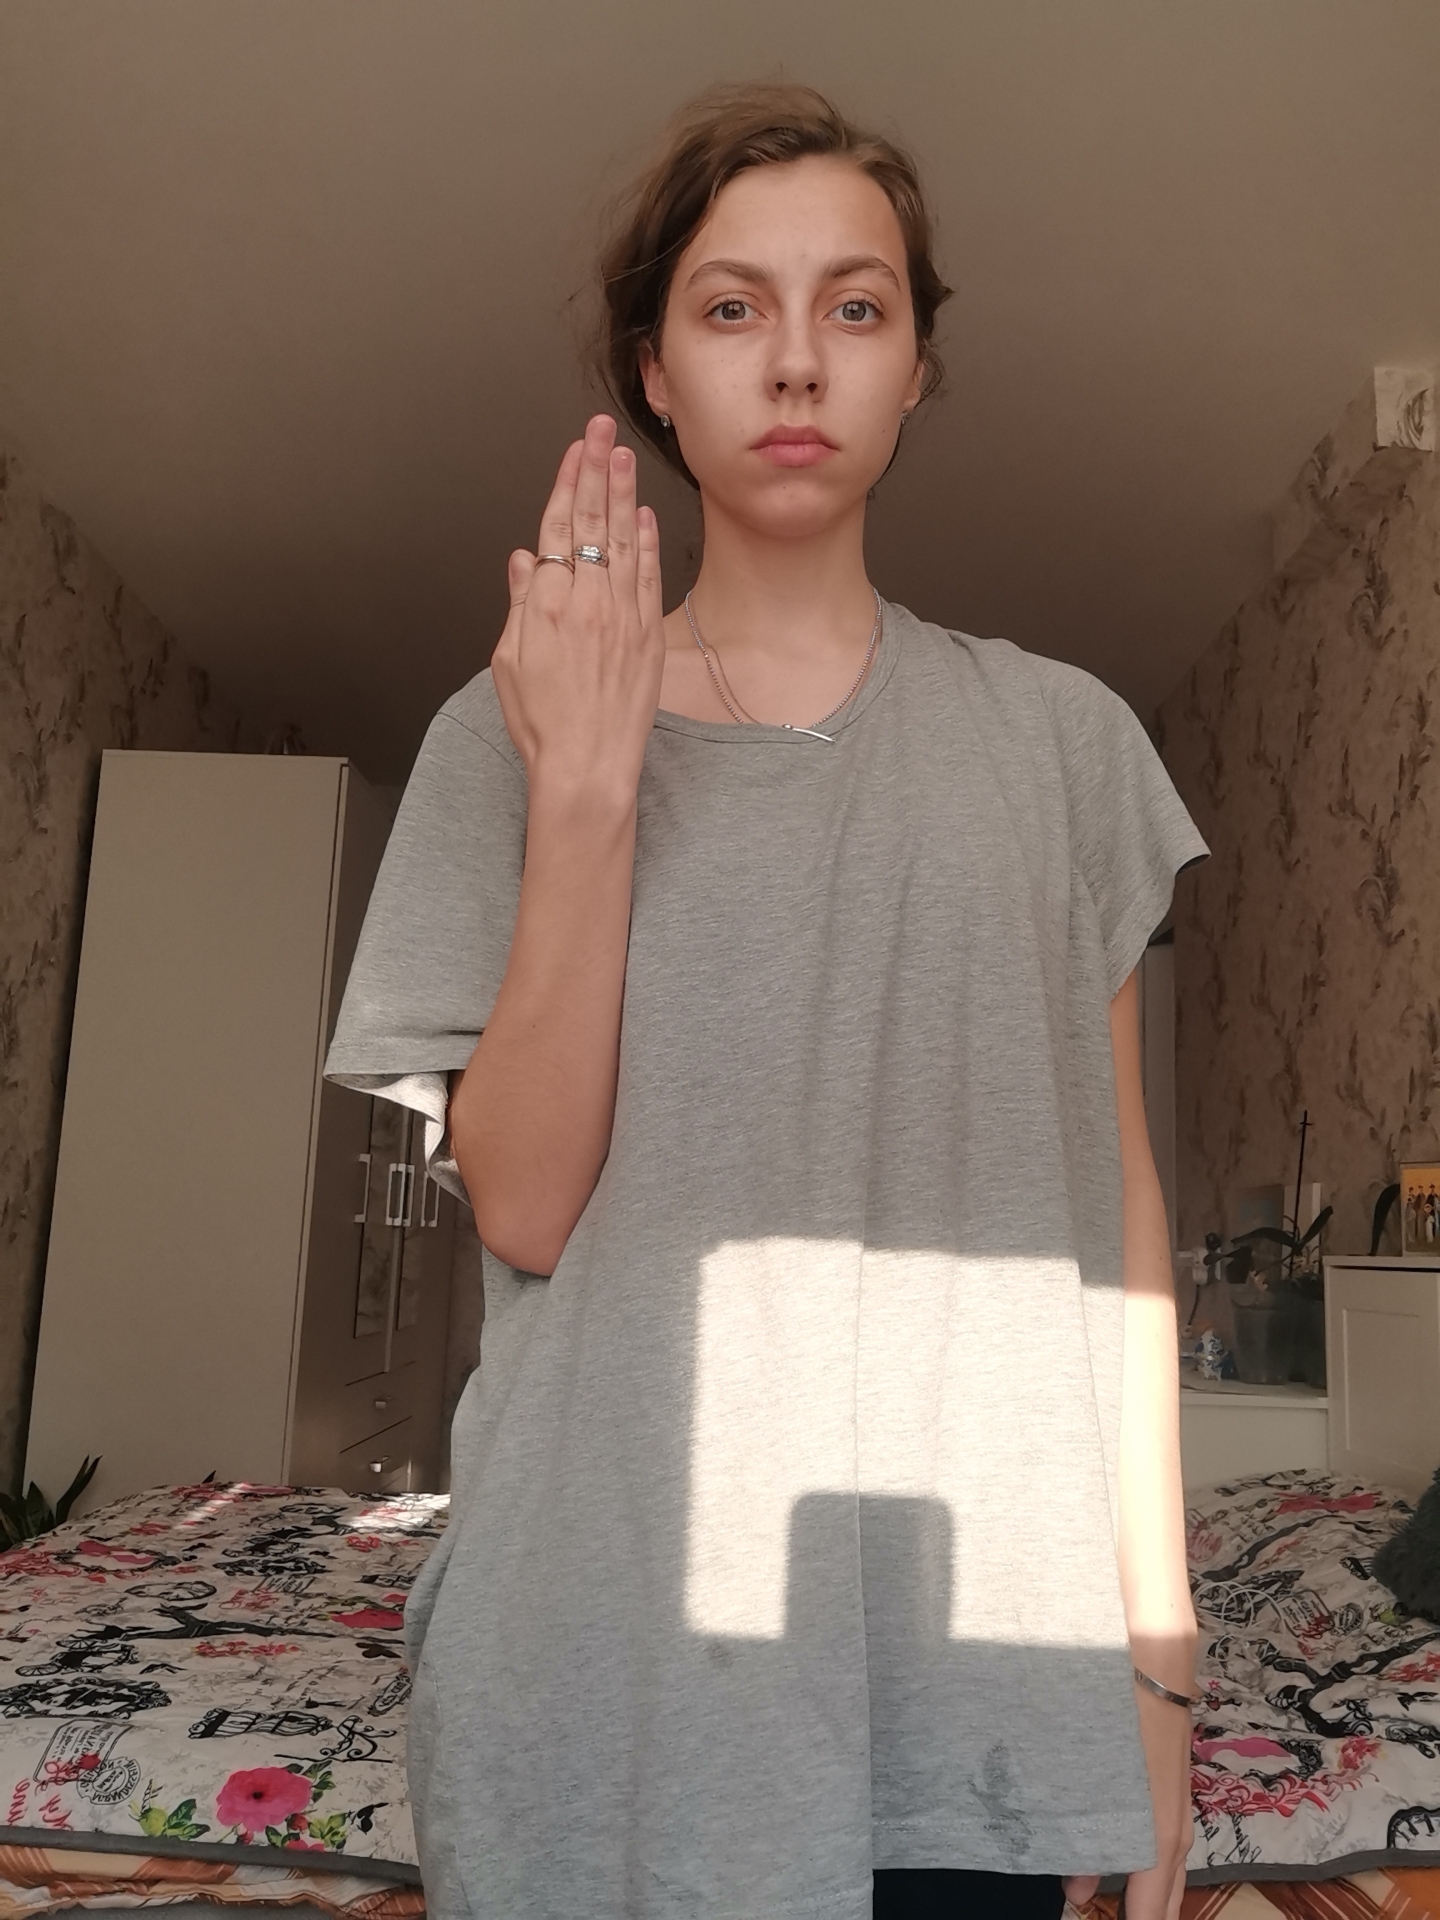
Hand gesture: stop_inverted